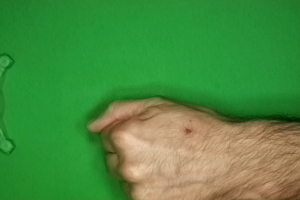
Label: rock